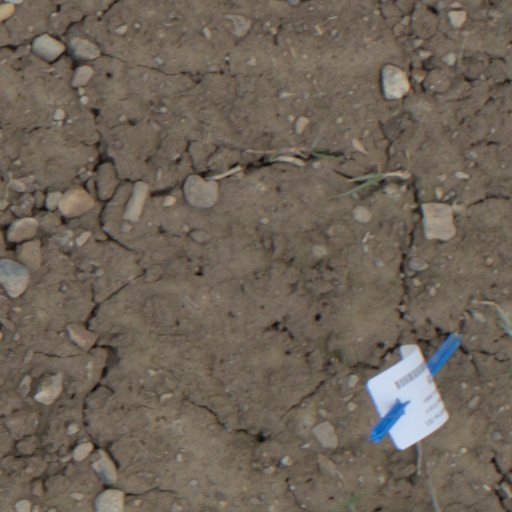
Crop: wheat